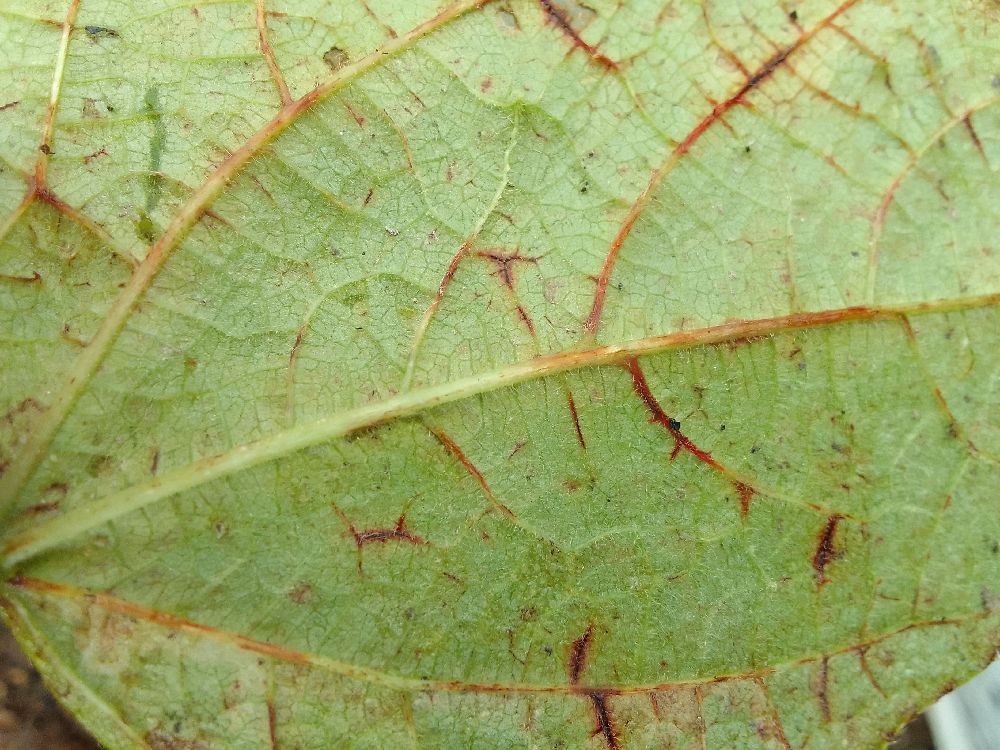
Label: anthracnose